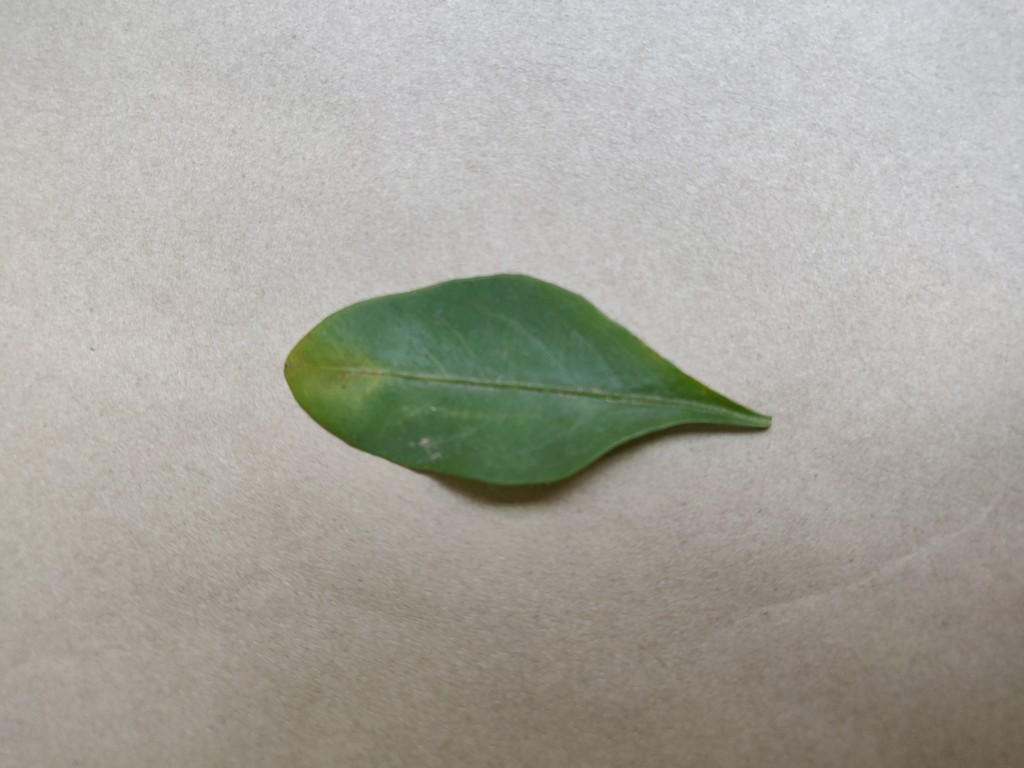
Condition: Unhealthy
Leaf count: single
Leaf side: front